Royal Norfolk Regiment

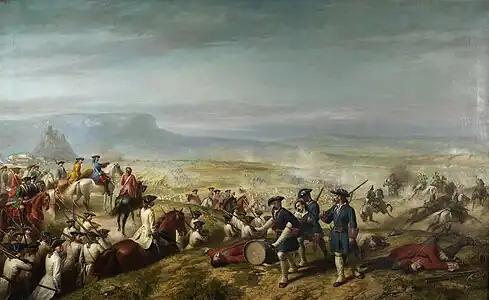
The Battle of Almansa where the 9th Regiment saw action in April 1707, Ricardo Balaca

The regiment was raised for the English Army in Gloucester by Colonel Henry Cornewall as Henry Cornewall's Regiment of Foot at the request of James II in 1685 as part of the response to the Monmouth Rebellion. Cornewall resigned his post following the Glorious Revolution and command went to Colonel Oliver Nicholas in November 1688. In December 1688, Nicholas was also removed due to his personal Jacobite sympathies and command passed to John Cunningham. In April 1689 the regiment, under Cunningham's command, embarked at Liverpool for Derry for service in the Williamite War in Ireland. Cunningham led a failed attempt to relieve the besieged city of Derry. The regiment briefly returned to England, but in May 1689 Cunningham was replaced by William Stewart, under whom the regiment took part in a successful relief of Derry in summer 1689. The regiment also saw action at the Battle of the Boyne in July 1690, the siege of Limerick in August 1690 and the siege of Athlone in June 1691. It went on to fight at the Battle of Aughrim in July 1691 and the siege of Limerick in August 1691.